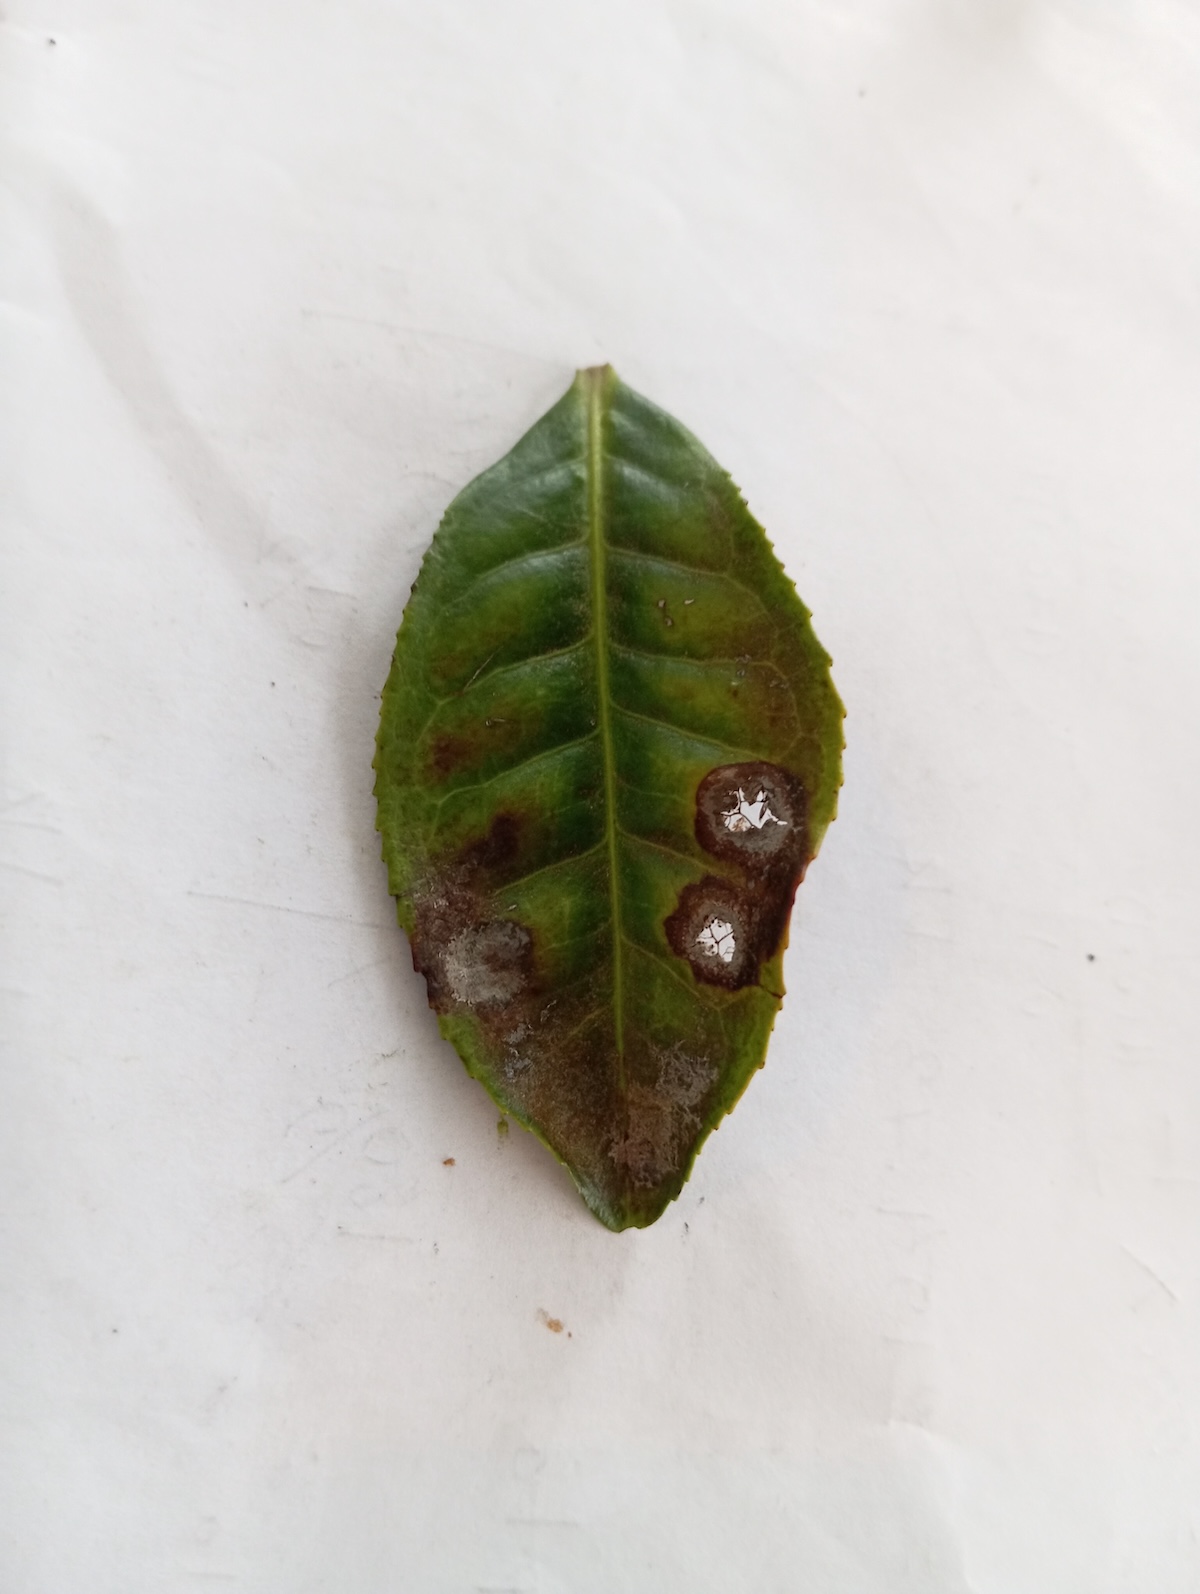
Label: Gray Blight